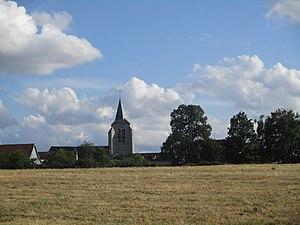
Vue de Chaumot.
Chaumot est une commune française située dans le département de l'Yonne et la région de Bourgogne-Franche-Comté, bien que n'appartenant pas historiquement à la Bourgogne, mais à la Champagne. Son clocher massif perché sur la Montagne marque l'entrée de la région naturelle du Gâtinais.